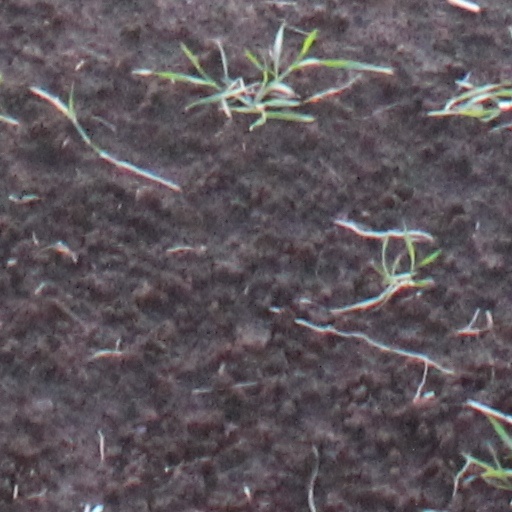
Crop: wheat